Science festival

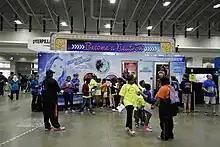
"Become a Neutron" booth at the 2014 USA Science and Engineering Festival

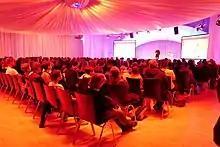
Audience and speaker at a Science Day event in Rust, Germany

A science festival is a festival that showcases science and technology with a similar atmosphere to an arts or music festival, and that primarily targets the general public. These public engagement events can be varied, including lectures, exhibitions, workshops, live demonstrations of experiments, guided tours, and panel discussions. There may also be events linking science to the arts or history, such as plays, dramatised readings, and musical productions. The core content is that of science and technology, but the style comes from the world of the arts.